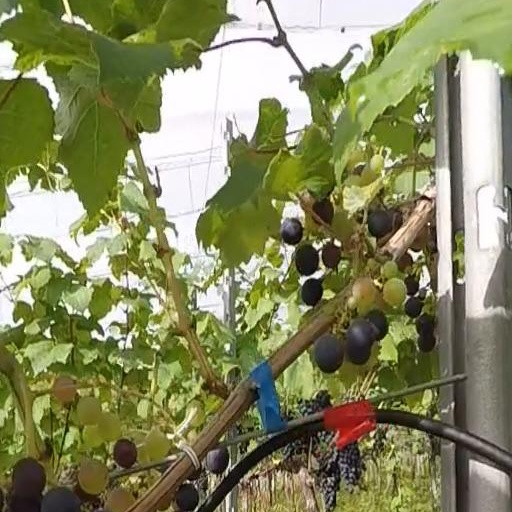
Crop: grape